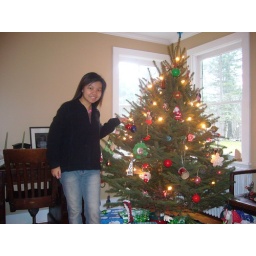
Xmas tree in the country house